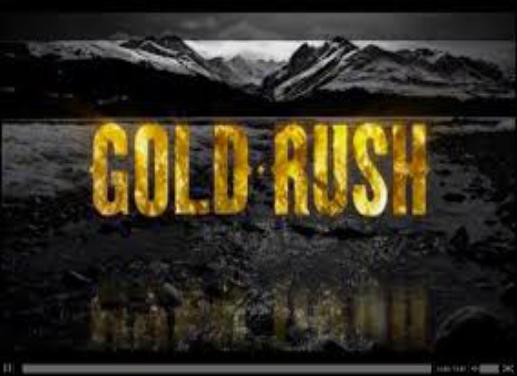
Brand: Gold Rush
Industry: Leisure